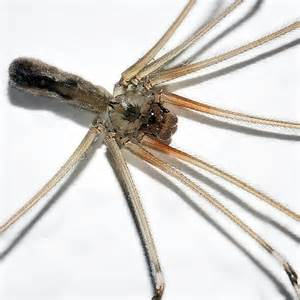
Label: ragno